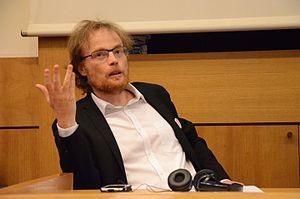
Photographie de Marin Dacos lors d'une intervention
Le libre accès est la mise à disposition en ligne de contenus numériques, qui peuvent eux-mêmes être soit libres, soit sous un des régimes de propriété intellectuelle. Le libre accès est principalement utilisé pour les articles de revues de recherche universitaires sélectionnés par des pairs. On devrait, en réalité, distinguer le libre accès et l'accès ouvert, afin de distinguer plus nettement ce qui est, respectivement, en accès gratuit et libre, parce que soumis à une licence libre, et ce qui est « simplement » en accès gratuit pour l'internaute. Le libre accès peut, en théorie, inclure l'accès aux données afin de permettre l'exploration de données, mais ce n'est en général pas le cas.
Marin Dacos est un auteur et informaticien français, ingénieur de recherche au CNRS. Il est né le 8 août 1971 à Carpentras. Ses travaux portent sur l'histoire de la photographie, la sociologie des innovations et l’édition électronique. Il est directeur du Centre pour l'édition électronique ouverte et l’un des promoteurs des humanités numériques du libre accès en France. Le 2 mai 2017, il est nommé membre du comité de suivi de l'édition scientifique. Quelques mois plus tard, il devient Conseiller scientifique pour la science ouverte auprès d'Alain Beretz, directeur général de la recherche et de l'innovation au Ministère de l’enseignement supérieur, de la recherche et de l’innovation.